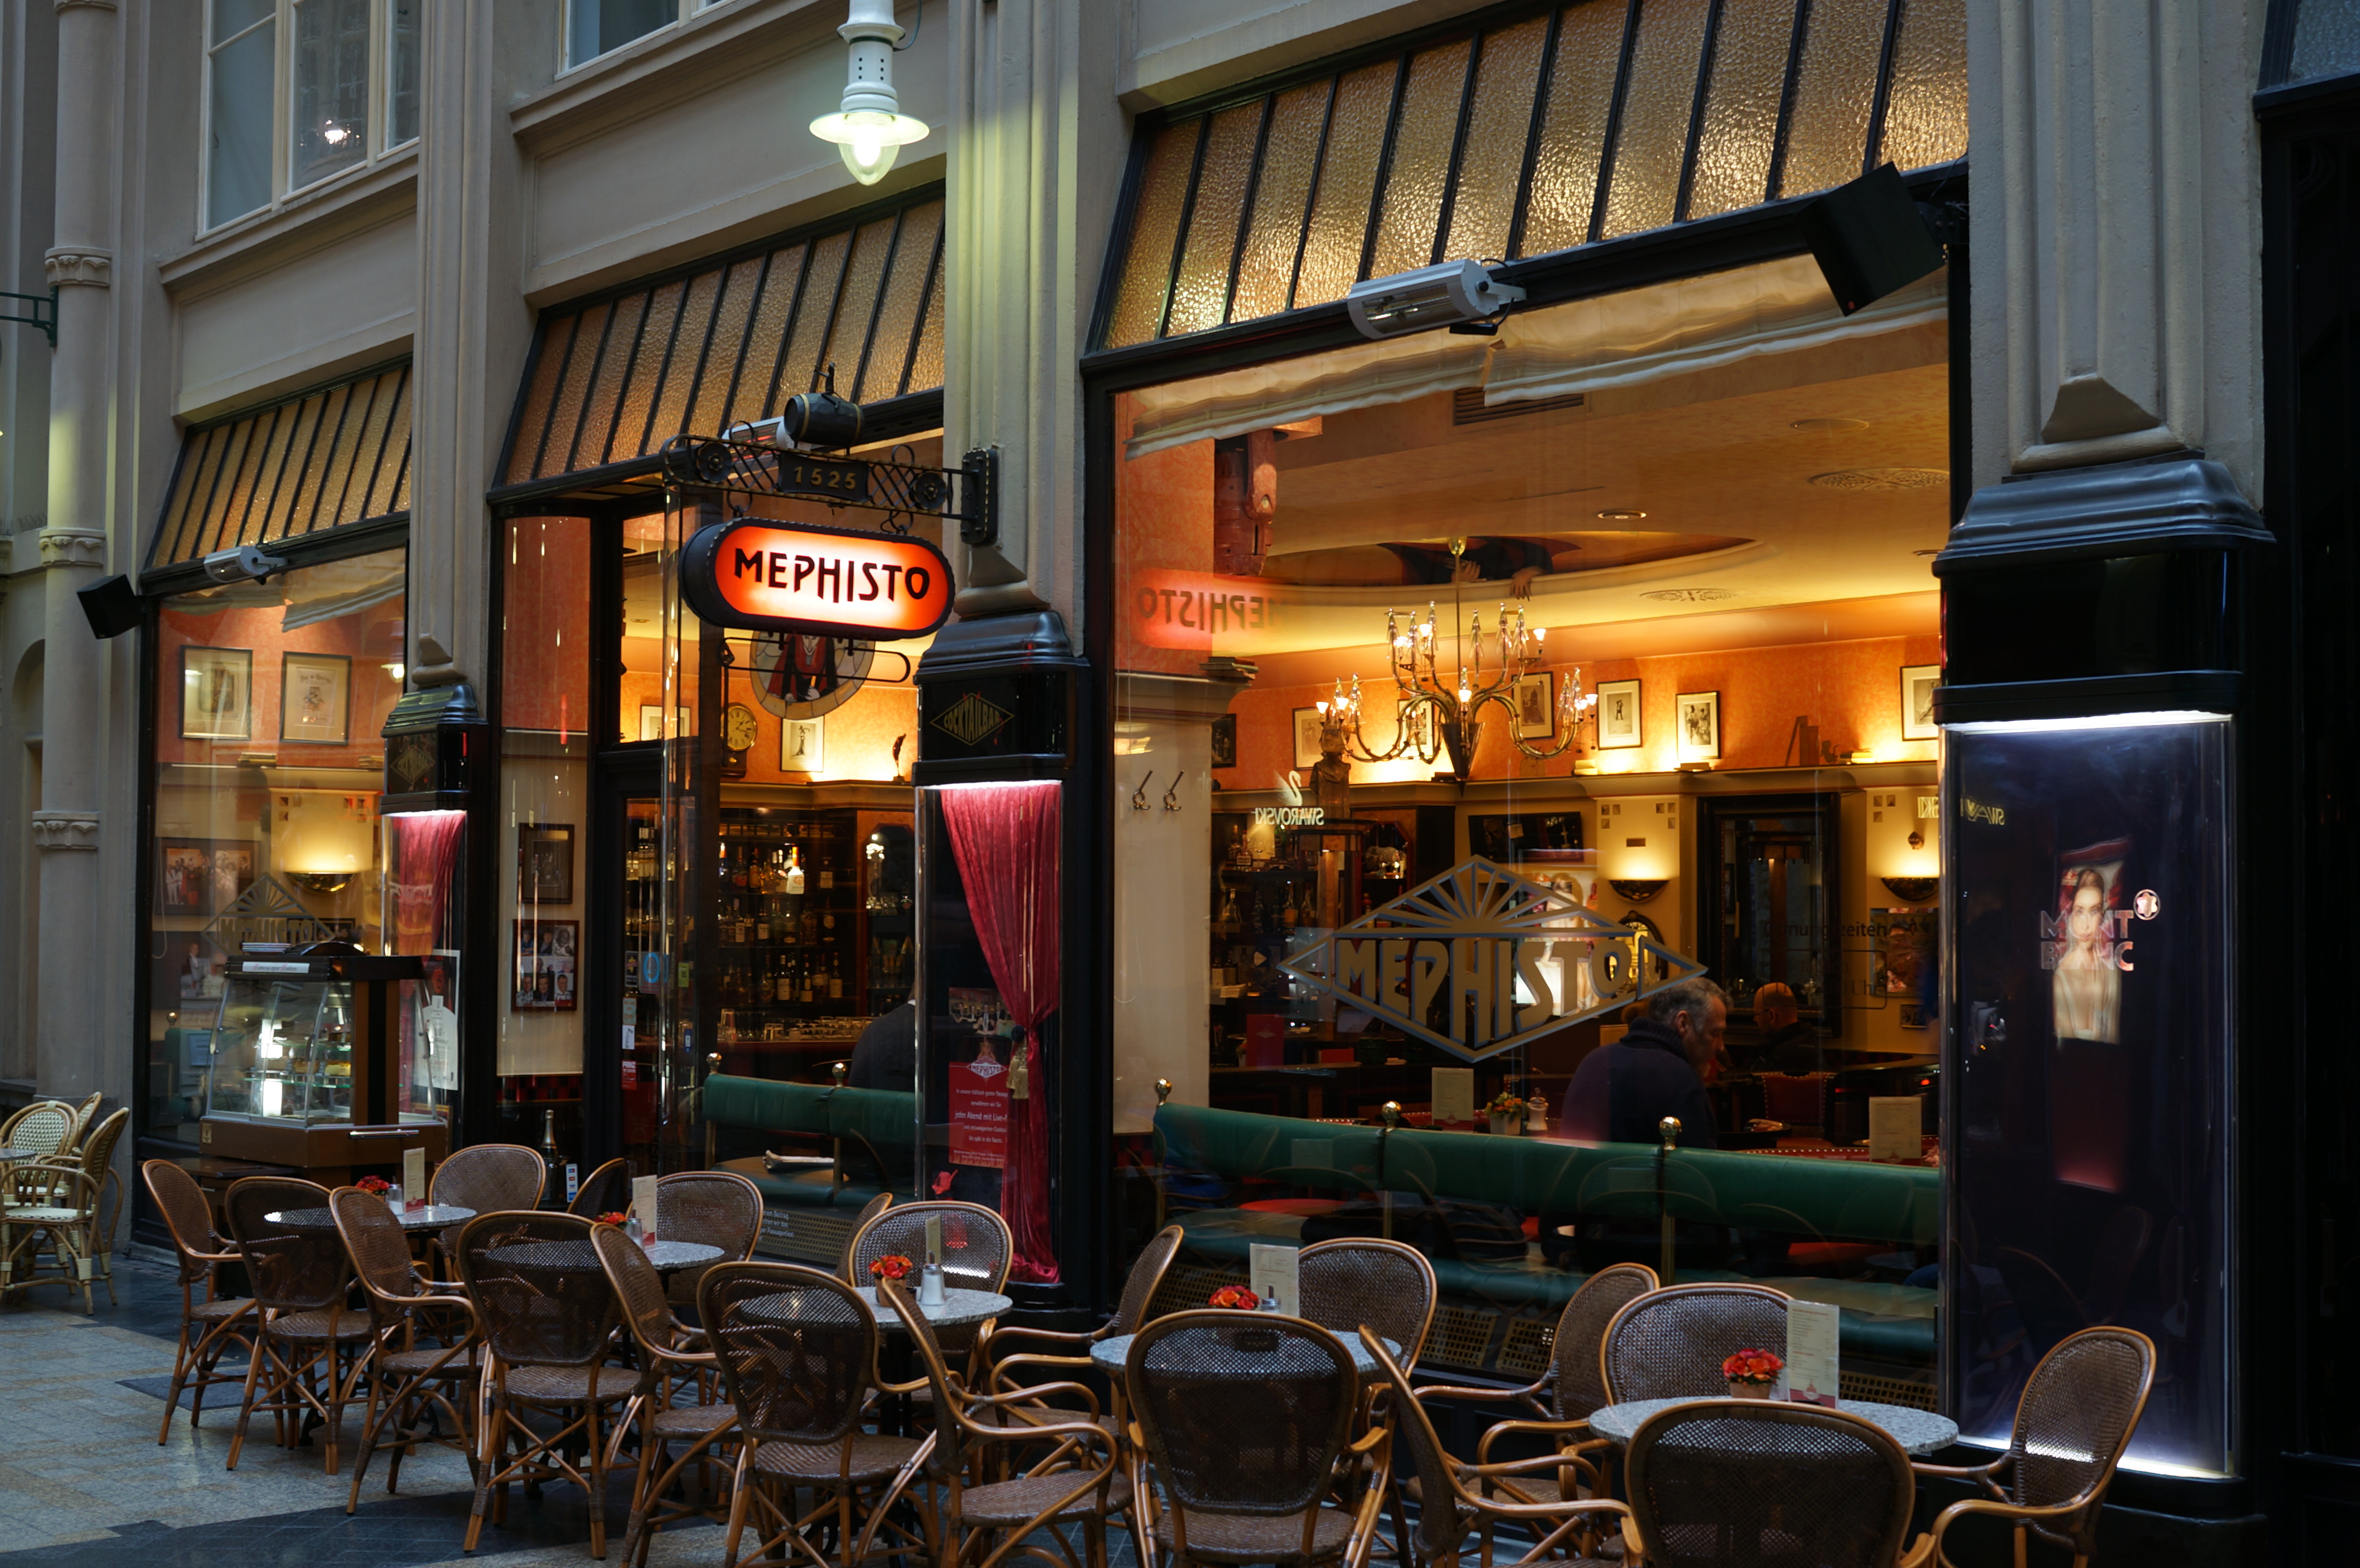
cafe, restaurant, bar, 2013, coffeehouse, germany, deutschland, leipzig, sony, sigma, nex, nex6, lenstagged, steffenzahn, 30mm, sigma30mm28exdn, sigma30mmf28, sigma30mmf28dn, sigma30mm, tavern